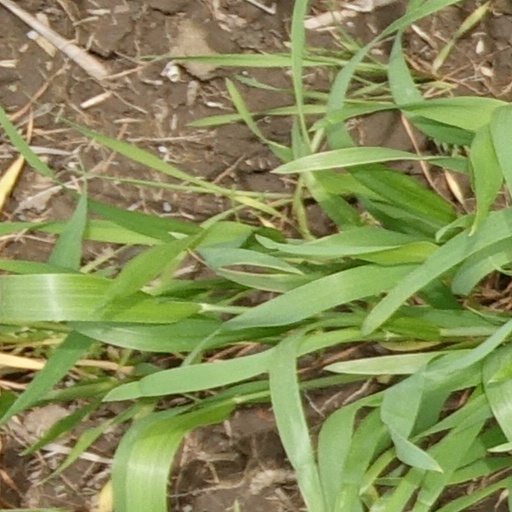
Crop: wheat